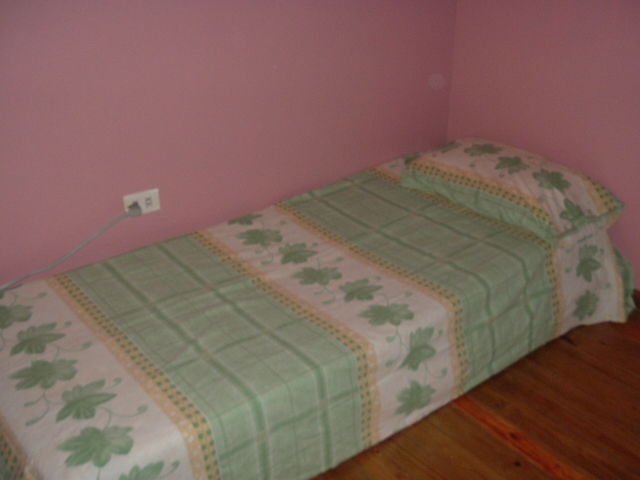
Room type: bedroom